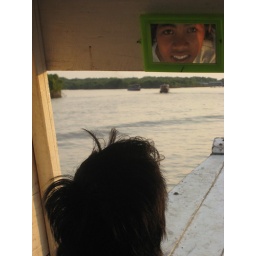
Our boat captain (he was about 14) leading us out to Tonle Sap lake in Cambodia